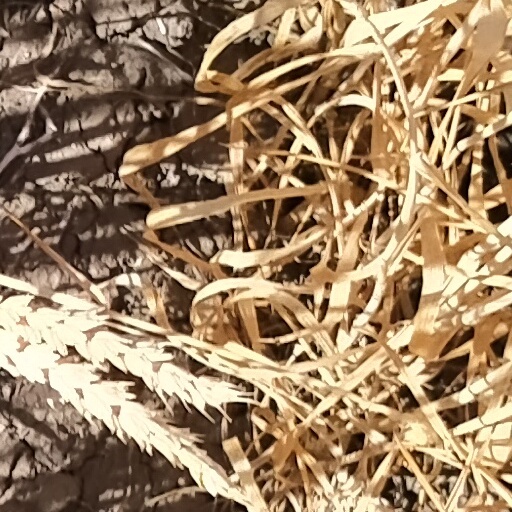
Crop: wheat